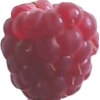
Label: raspberry